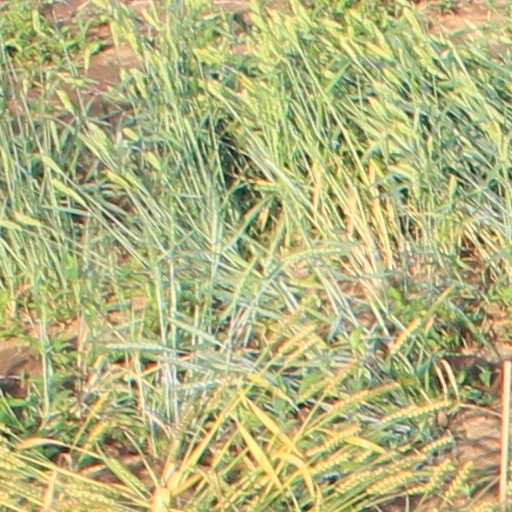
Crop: wheat